Neil Pasricha

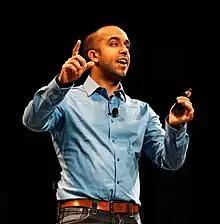
Photo by Ken West

Neil Pasricha (born September 17, 1979) is a Canadian author, entrepreneur, podcaster, and public speaker characterized by his advocacy of positivity and simple pleasures. He is best known for his The Book of Awesome series, and "The Happiness Equation" which are international bestsellers. He is also an established speaker and his TEDx talk, "The 3 A's of Awesome", is ranked as the ninth most inspiring TEDx talk with over 3 million views to date. In total, he has sold over 1 million books. The book and TED talk are based on Pasricha's blog, 1000 Awesome Things. The blog has won three Webby Awards and ranked in "PCMag"'s list of top blogs and websites in 2009 and 2010.